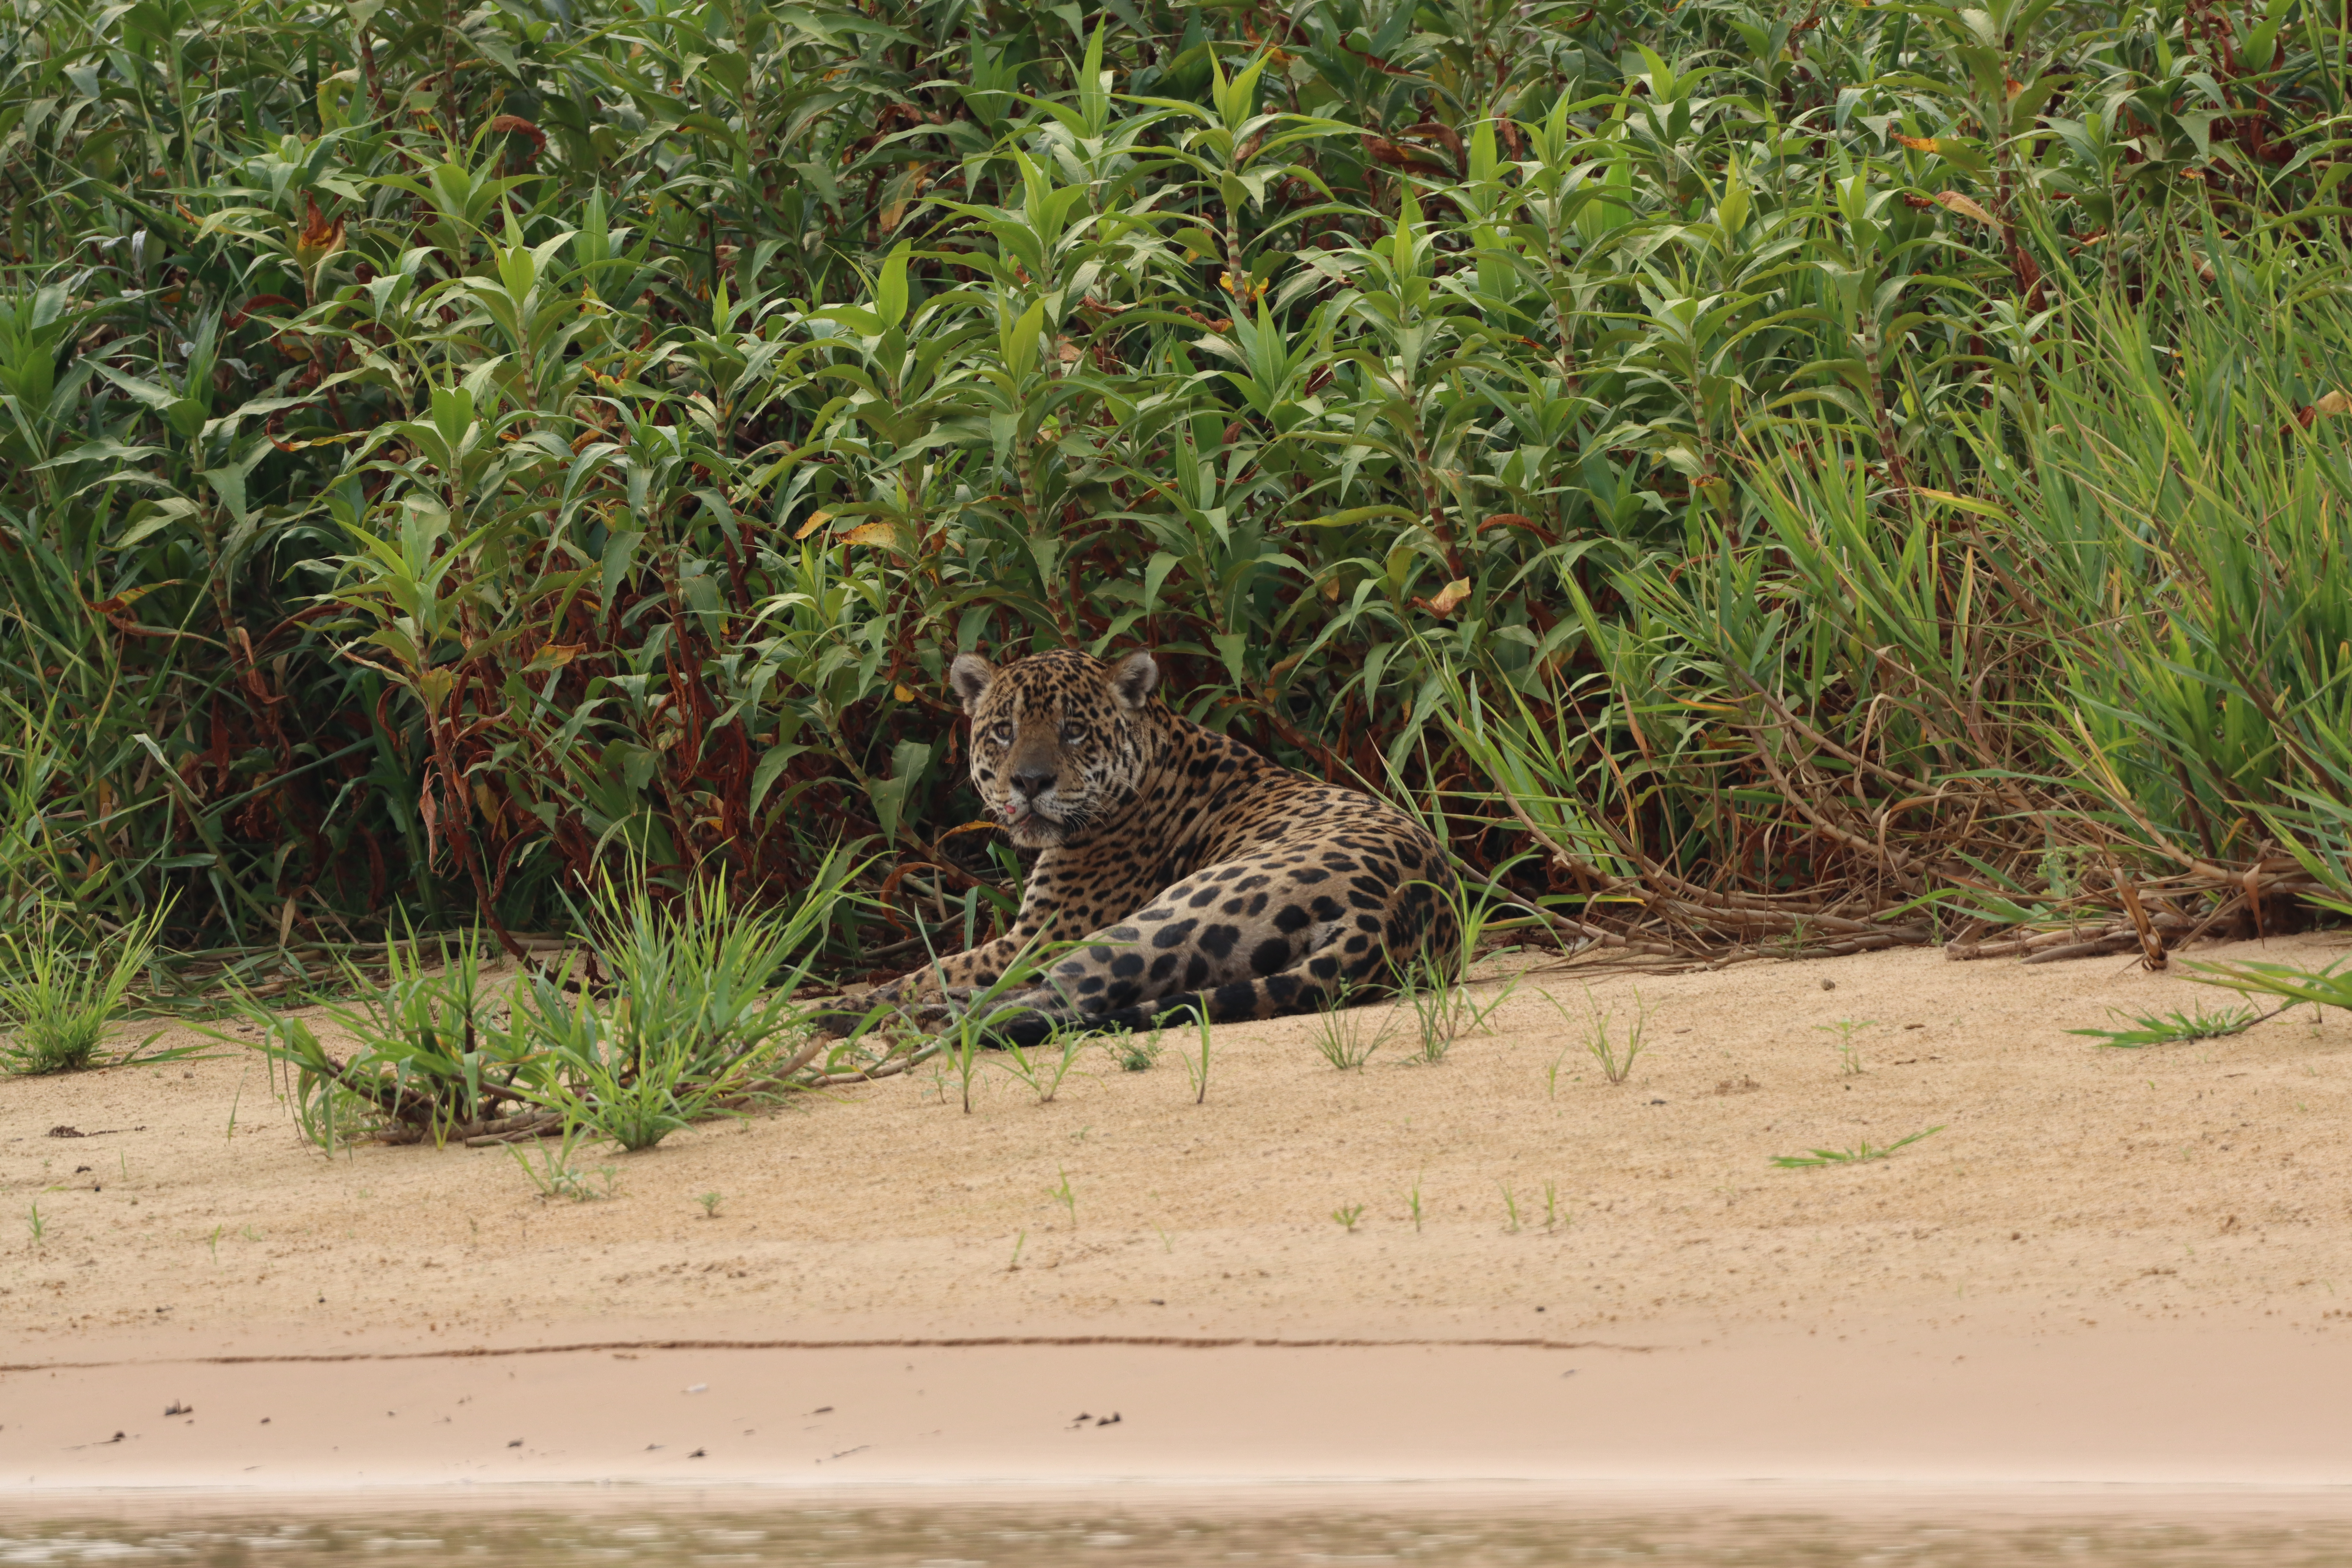
Jaguar: Tomas